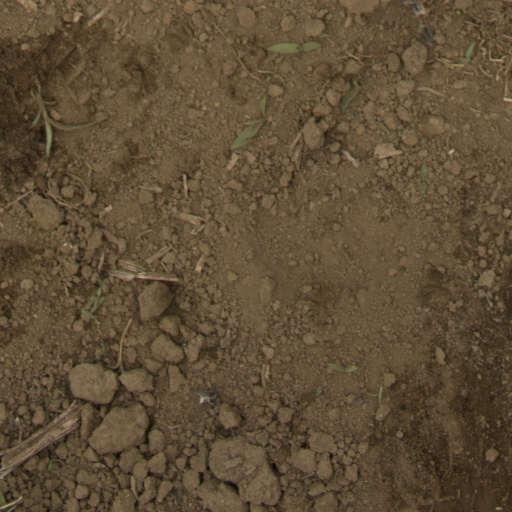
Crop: Jerusalem artichoke